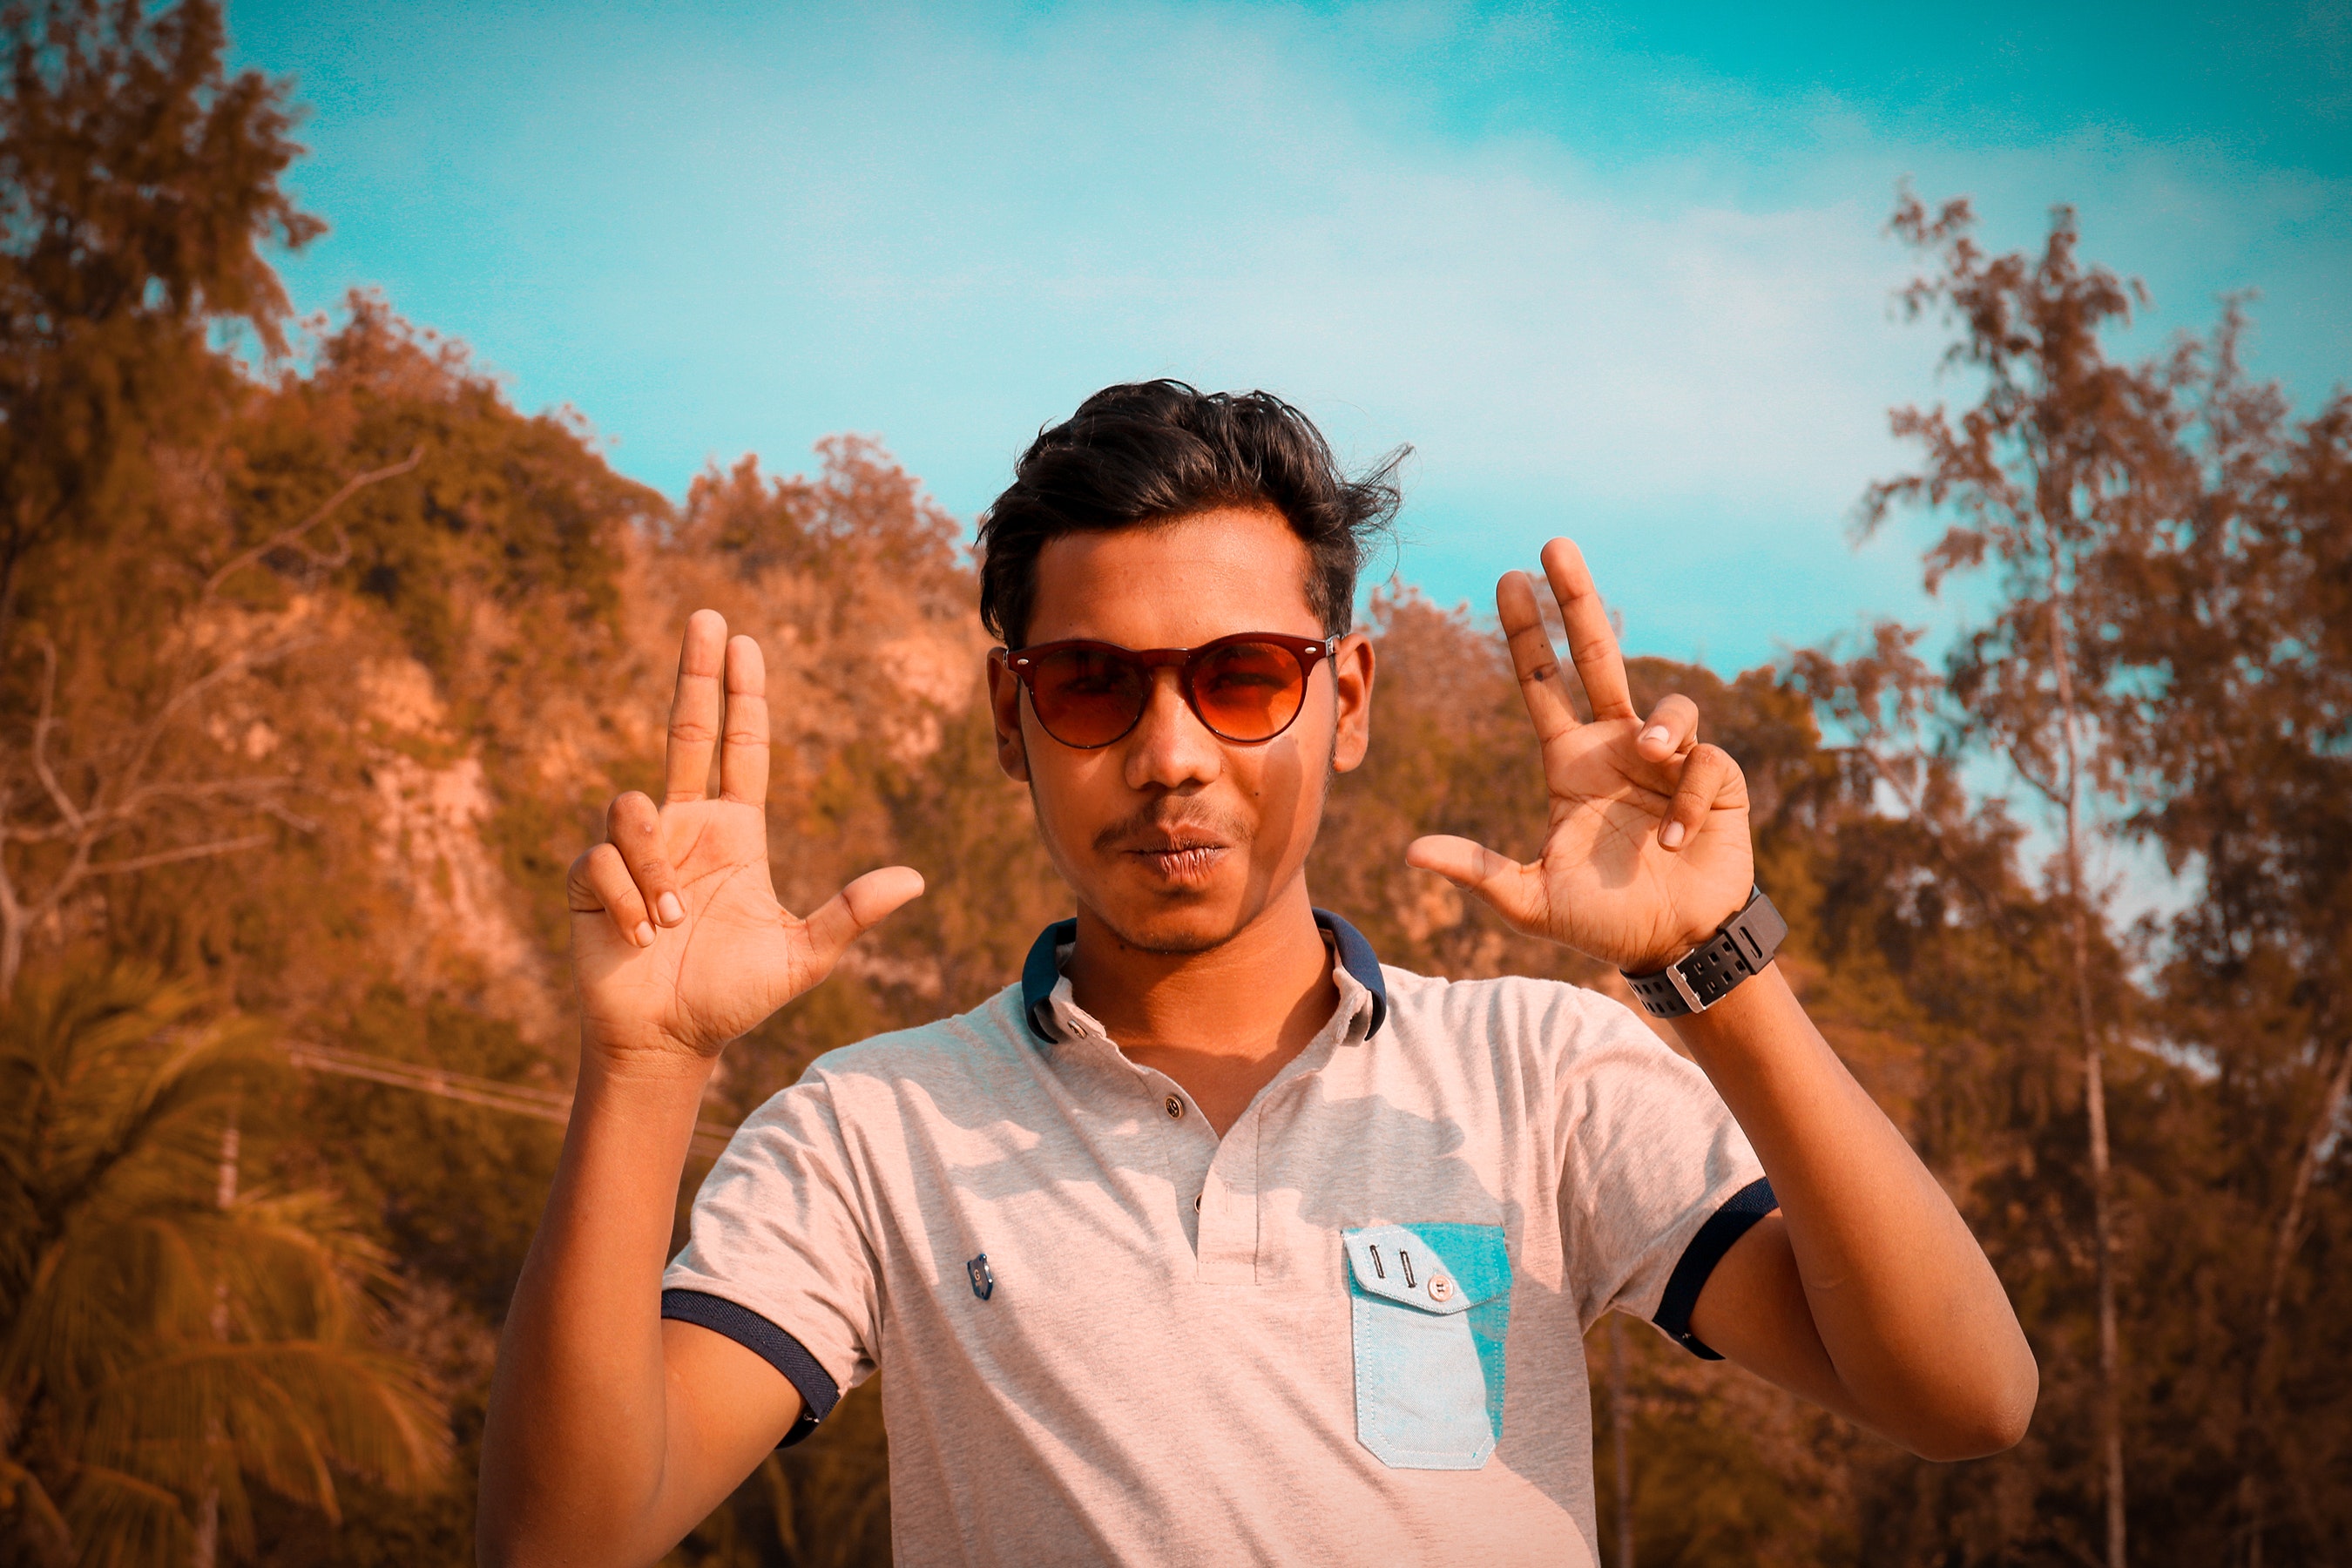
eyewear, photograph, glasses, cool, human, photography, happy, fun, gesture, sky, travel, finger, smile, tree, sunglasses, tourism, vision care, vacation, stock photography, plant, leisure, world